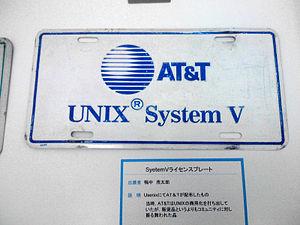
UNIX System V, ou System V, est une version du système d'exploitation d'origine UNIX, dévoilée par l'entreprise AT&T en janvier 1983.